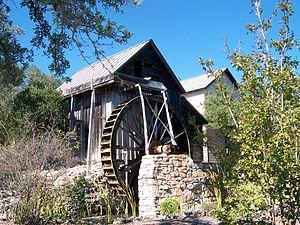
Le secteur de l'énergie aux États-Unis est marqué par la prépondérance des combustibles fossiles : pétrole, charbon et gaz naturel. Le nucléaire assure 8,8 % de la production, couvrant 8,3 % de la consommation ; les énergies renouvelables fournissent 12,2 % de la production, couvrant 11,4 % de la consommation.